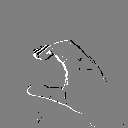
ASL letter: c